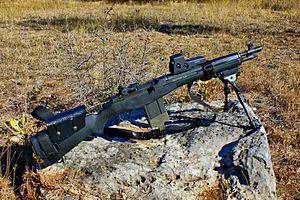
La Springfield Armory, située dans la ville du même nom, dans le Massachusetts, était le premier centre de fabrication d'armes à feu militaires américaines, de 1777 jusqu'à sa fermeture en 1968.
Le fusil M14 fut le premier fusil d'assaut de l'US Army, qui l'adopta en 1957 en remplacement du M1 Garand et de la carabine M1. Sa production en masse démarra en 1958 et plus d'un million trois cent mille M14 furent distribués aux forces américaines entre 1959 et 1964.